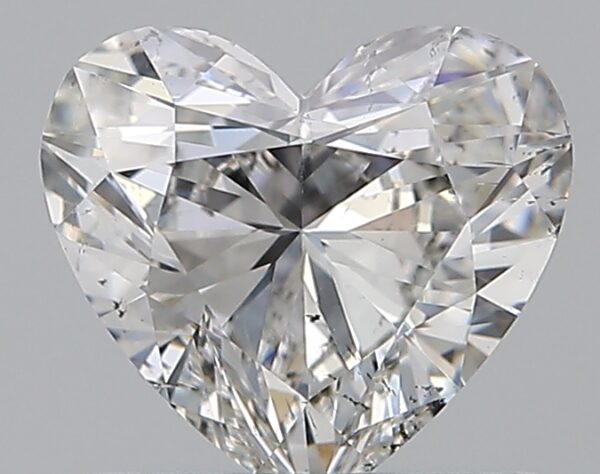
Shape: heart
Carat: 0.7
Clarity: SI1
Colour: G
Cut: EX
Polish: EX
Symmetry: EX
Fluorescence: N
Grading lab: GIA
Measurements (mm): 5.65 x 6.22 x 3.36